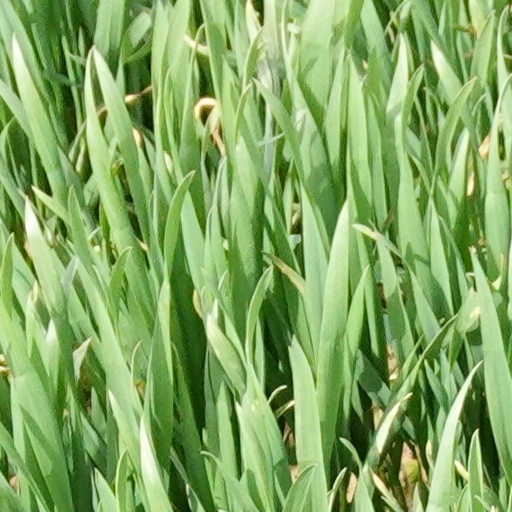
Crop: wheat